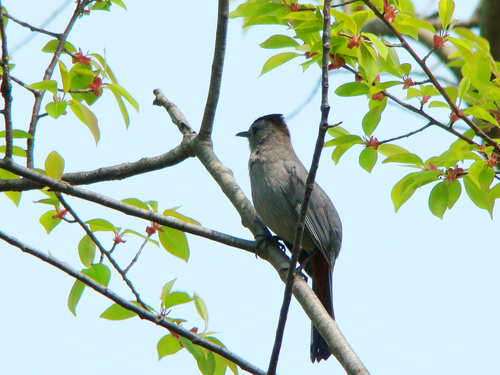
the bird has a light gray color all over it and the bill is short and pointed.
this bird has black ruffled feathers on it's head and the rest of it's body is mostly grey.
medium grey bird with red head and undertail coverts, short to medium beak and long tarsusa bird with a black crown and a brown neck.
a bird with a small poitned bill swept back black crown, and gray plumage.
this bird has wings that are grey and has a white belly
this bird has wings that are black and has a small belly
this bird is grey with black and has a long, pointy beak.
small bird with gray body, protruding bill, a dark brown crown and light gray head
this bird is gray in color, and has a sharp black beak.
Species: Gray Catbird